History of York City F.C. (1980–present)

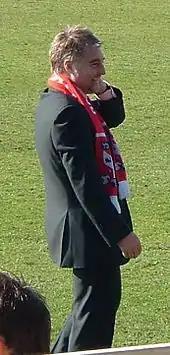
Jason McGill became the club's managing director in 2004.

Dolan was dismissed in May 2003, the new board citing financial reasons for his departure. At 27 years, York player Chris Brass was appointed player-manager in June 2003, which made him the youngest Football League managerial appointment since 1946. The club's lease of Bootham Crescent was extended to May 2004, and plans proceeded to develop Huntington Stadium ahead of a possible move, but problems bringing the ground to Football League standards were encountered. The board preferred to stay at Bootham Crescent, and they bought the site in February 2004 after six months of negotiations. The deal came after York were lent £2 million by The Football Stadia Improvement Fund (FSIF), with which they bought 75.89% of BCH shares and all of the 20,000 shares owned by Persimmon. Once plans for a new stadium were settled, the loan would be converted a grant to help fund the move. York equalled a club record by winning the first four matches of 2003–04, and by mid January 2004 were 10th in the table. They won none of their final 20 fixtures, garnering only five more points as they finished bottom of the Third Division. York were relegated to the Conference National after 75 years of Football League membership. Beck renounced his title of chairman in September 2004 because he favoured a more democratic approach for a fan-owned club. The board was restructured and Jason McGill became the managing director.